Reptilian (ride)

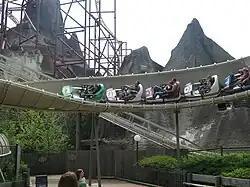

Reptilian is a bobsled roller coaster located at Kings Dominion in Doswell, Virginia, United States. Manufactured by Mack Rides, the roller coaster debuted as Avalanche in 1988 and was renamed to Reptilian in 2022 following a refurbishment. The change coincided with the addition of a new themed area at the park called Jungle X-Pedition.